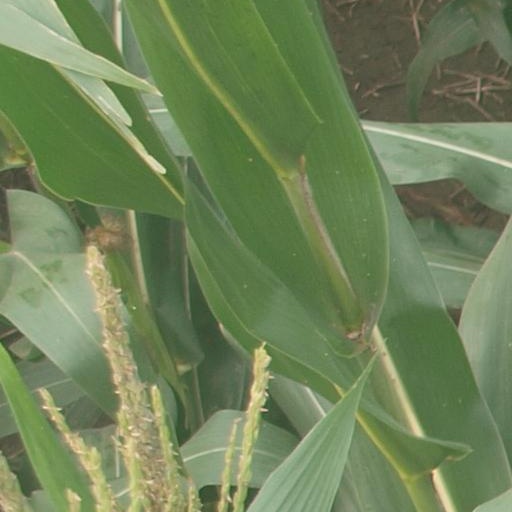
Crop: maize; corn